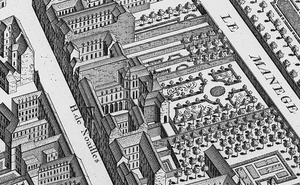
La maison de Noailles est une famille de la noblesse française. Sa noblesse française d'extraction est prouvée par filiation jusqu'à 1225.
Marie Sallé, née à La Rochelle le 17 avril 1709 et morte à Paris le 27 juillet 1756, est une danseuse française.